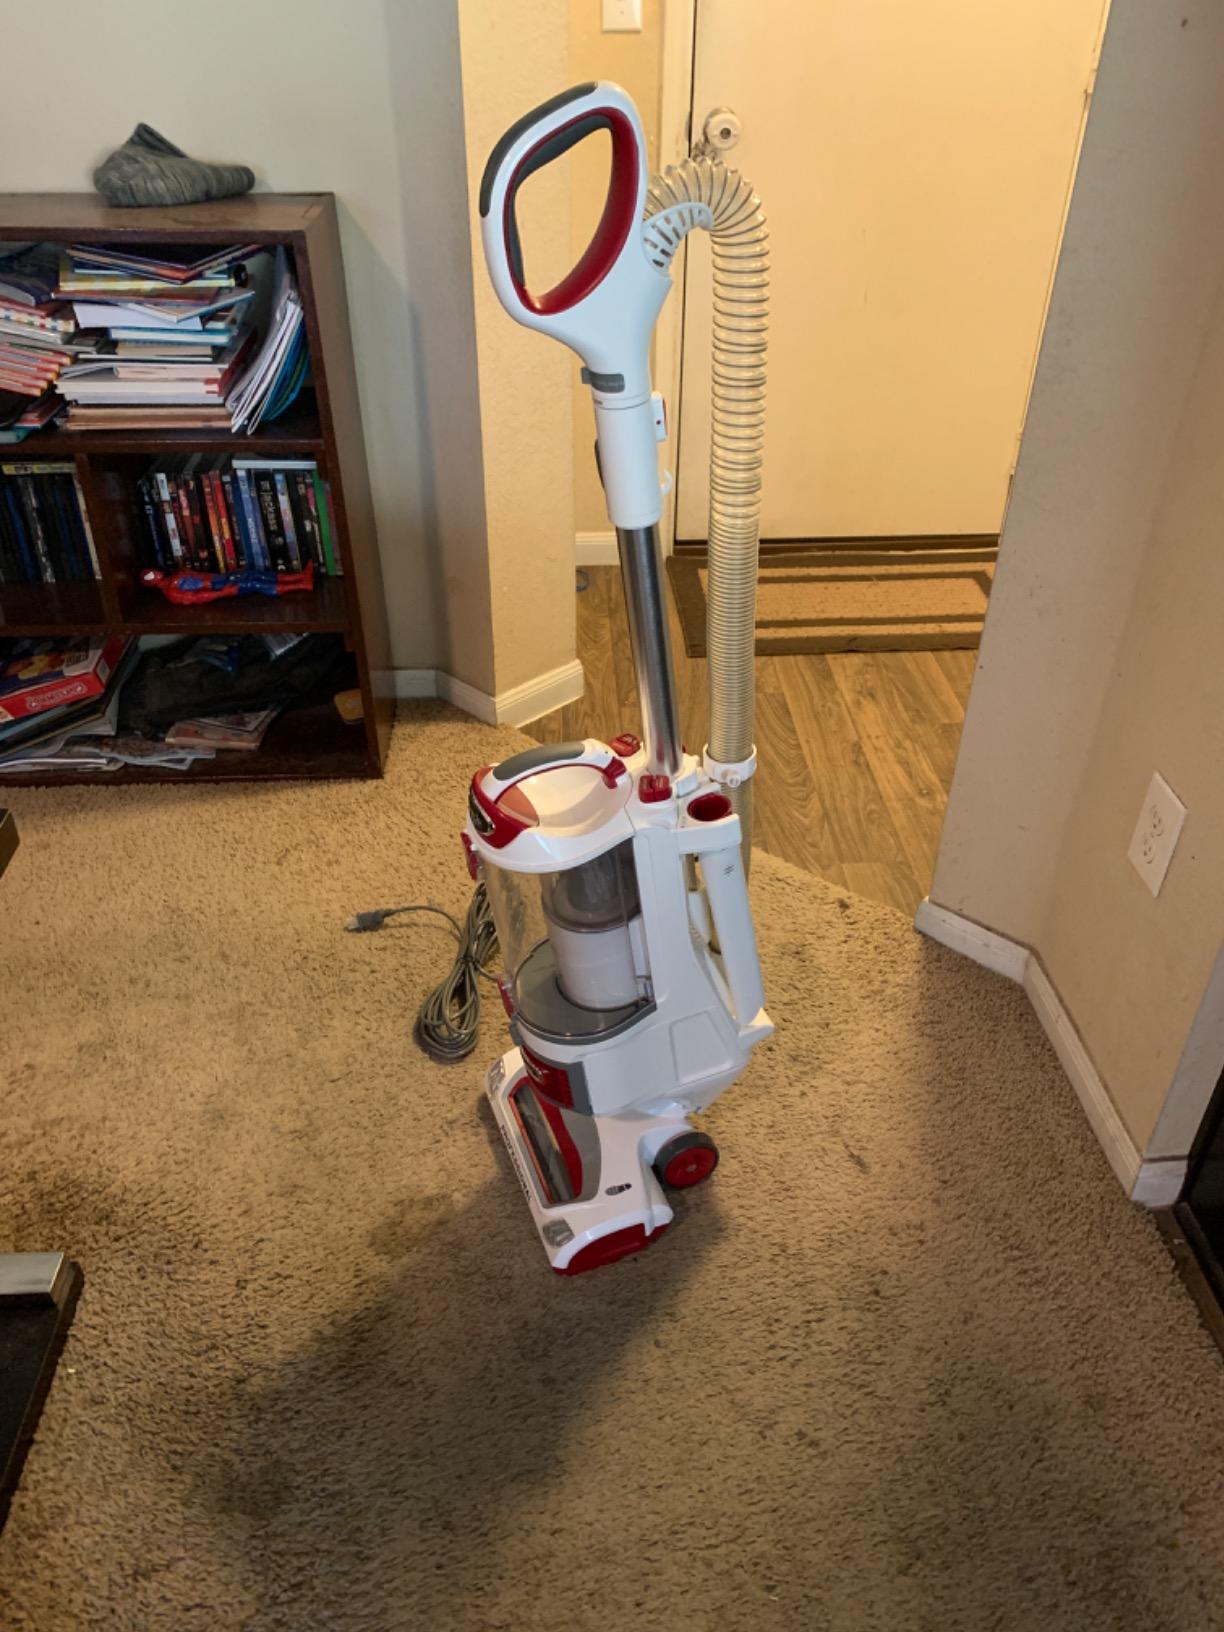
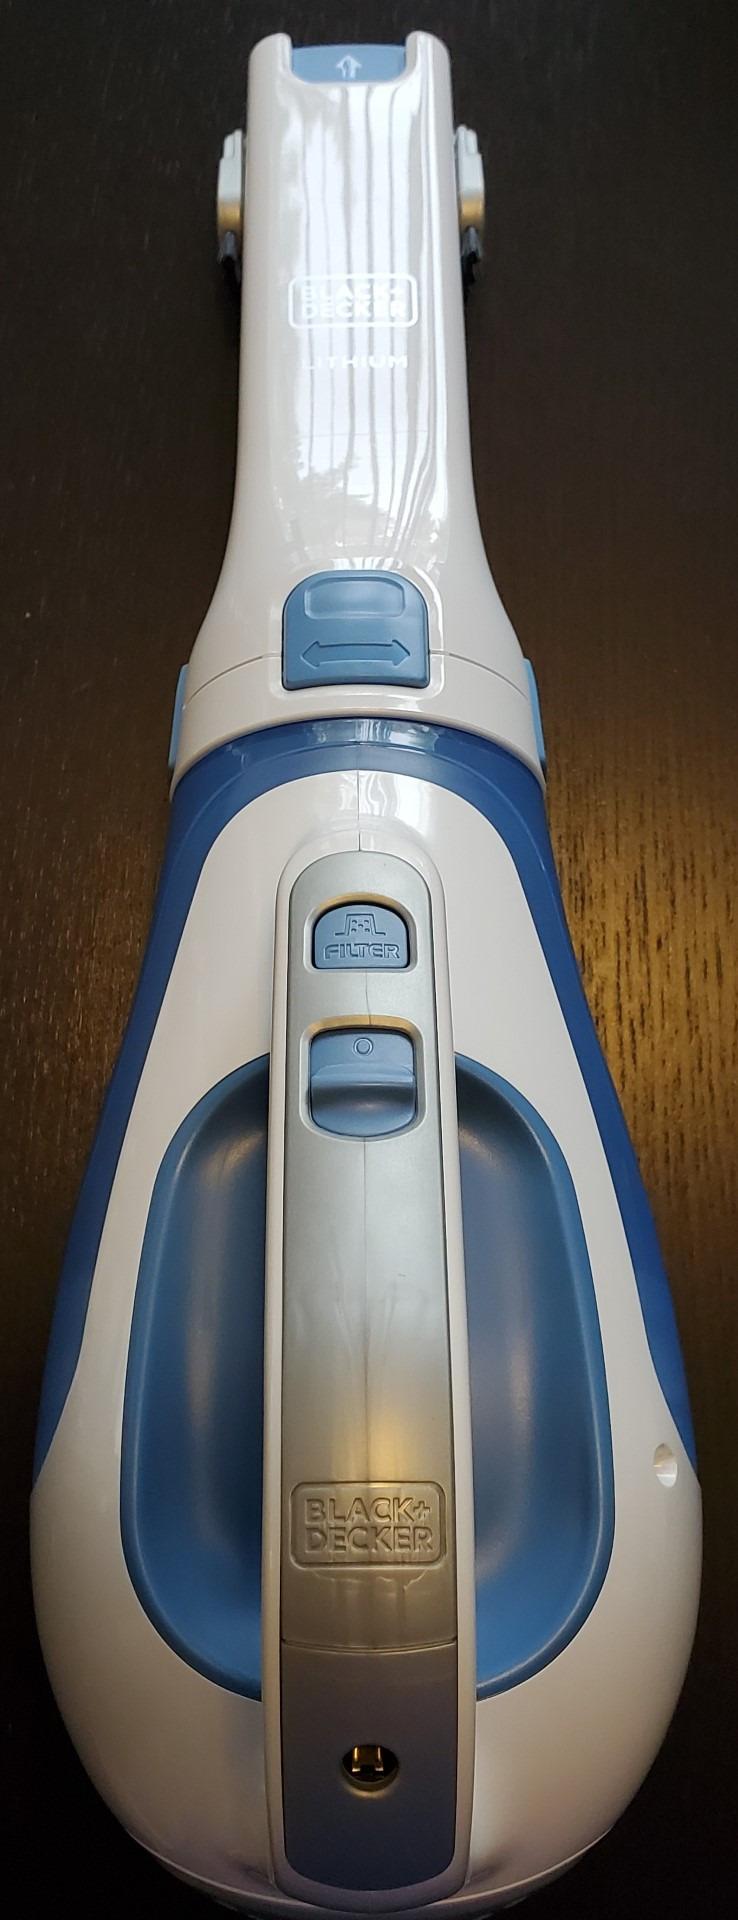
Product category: items_vacuum
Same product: no